List of birds of South America

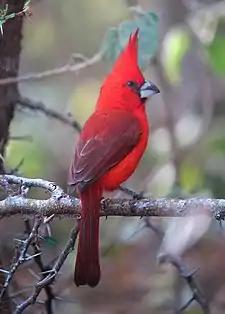
Vermilion cardinal

Order: PasseriformesFamily: Onychorhynchidae